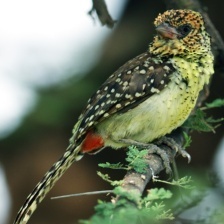
Species: D-ARNAUDS BARBET
Scientific name: TRACHYPHONUS DARNAUDII